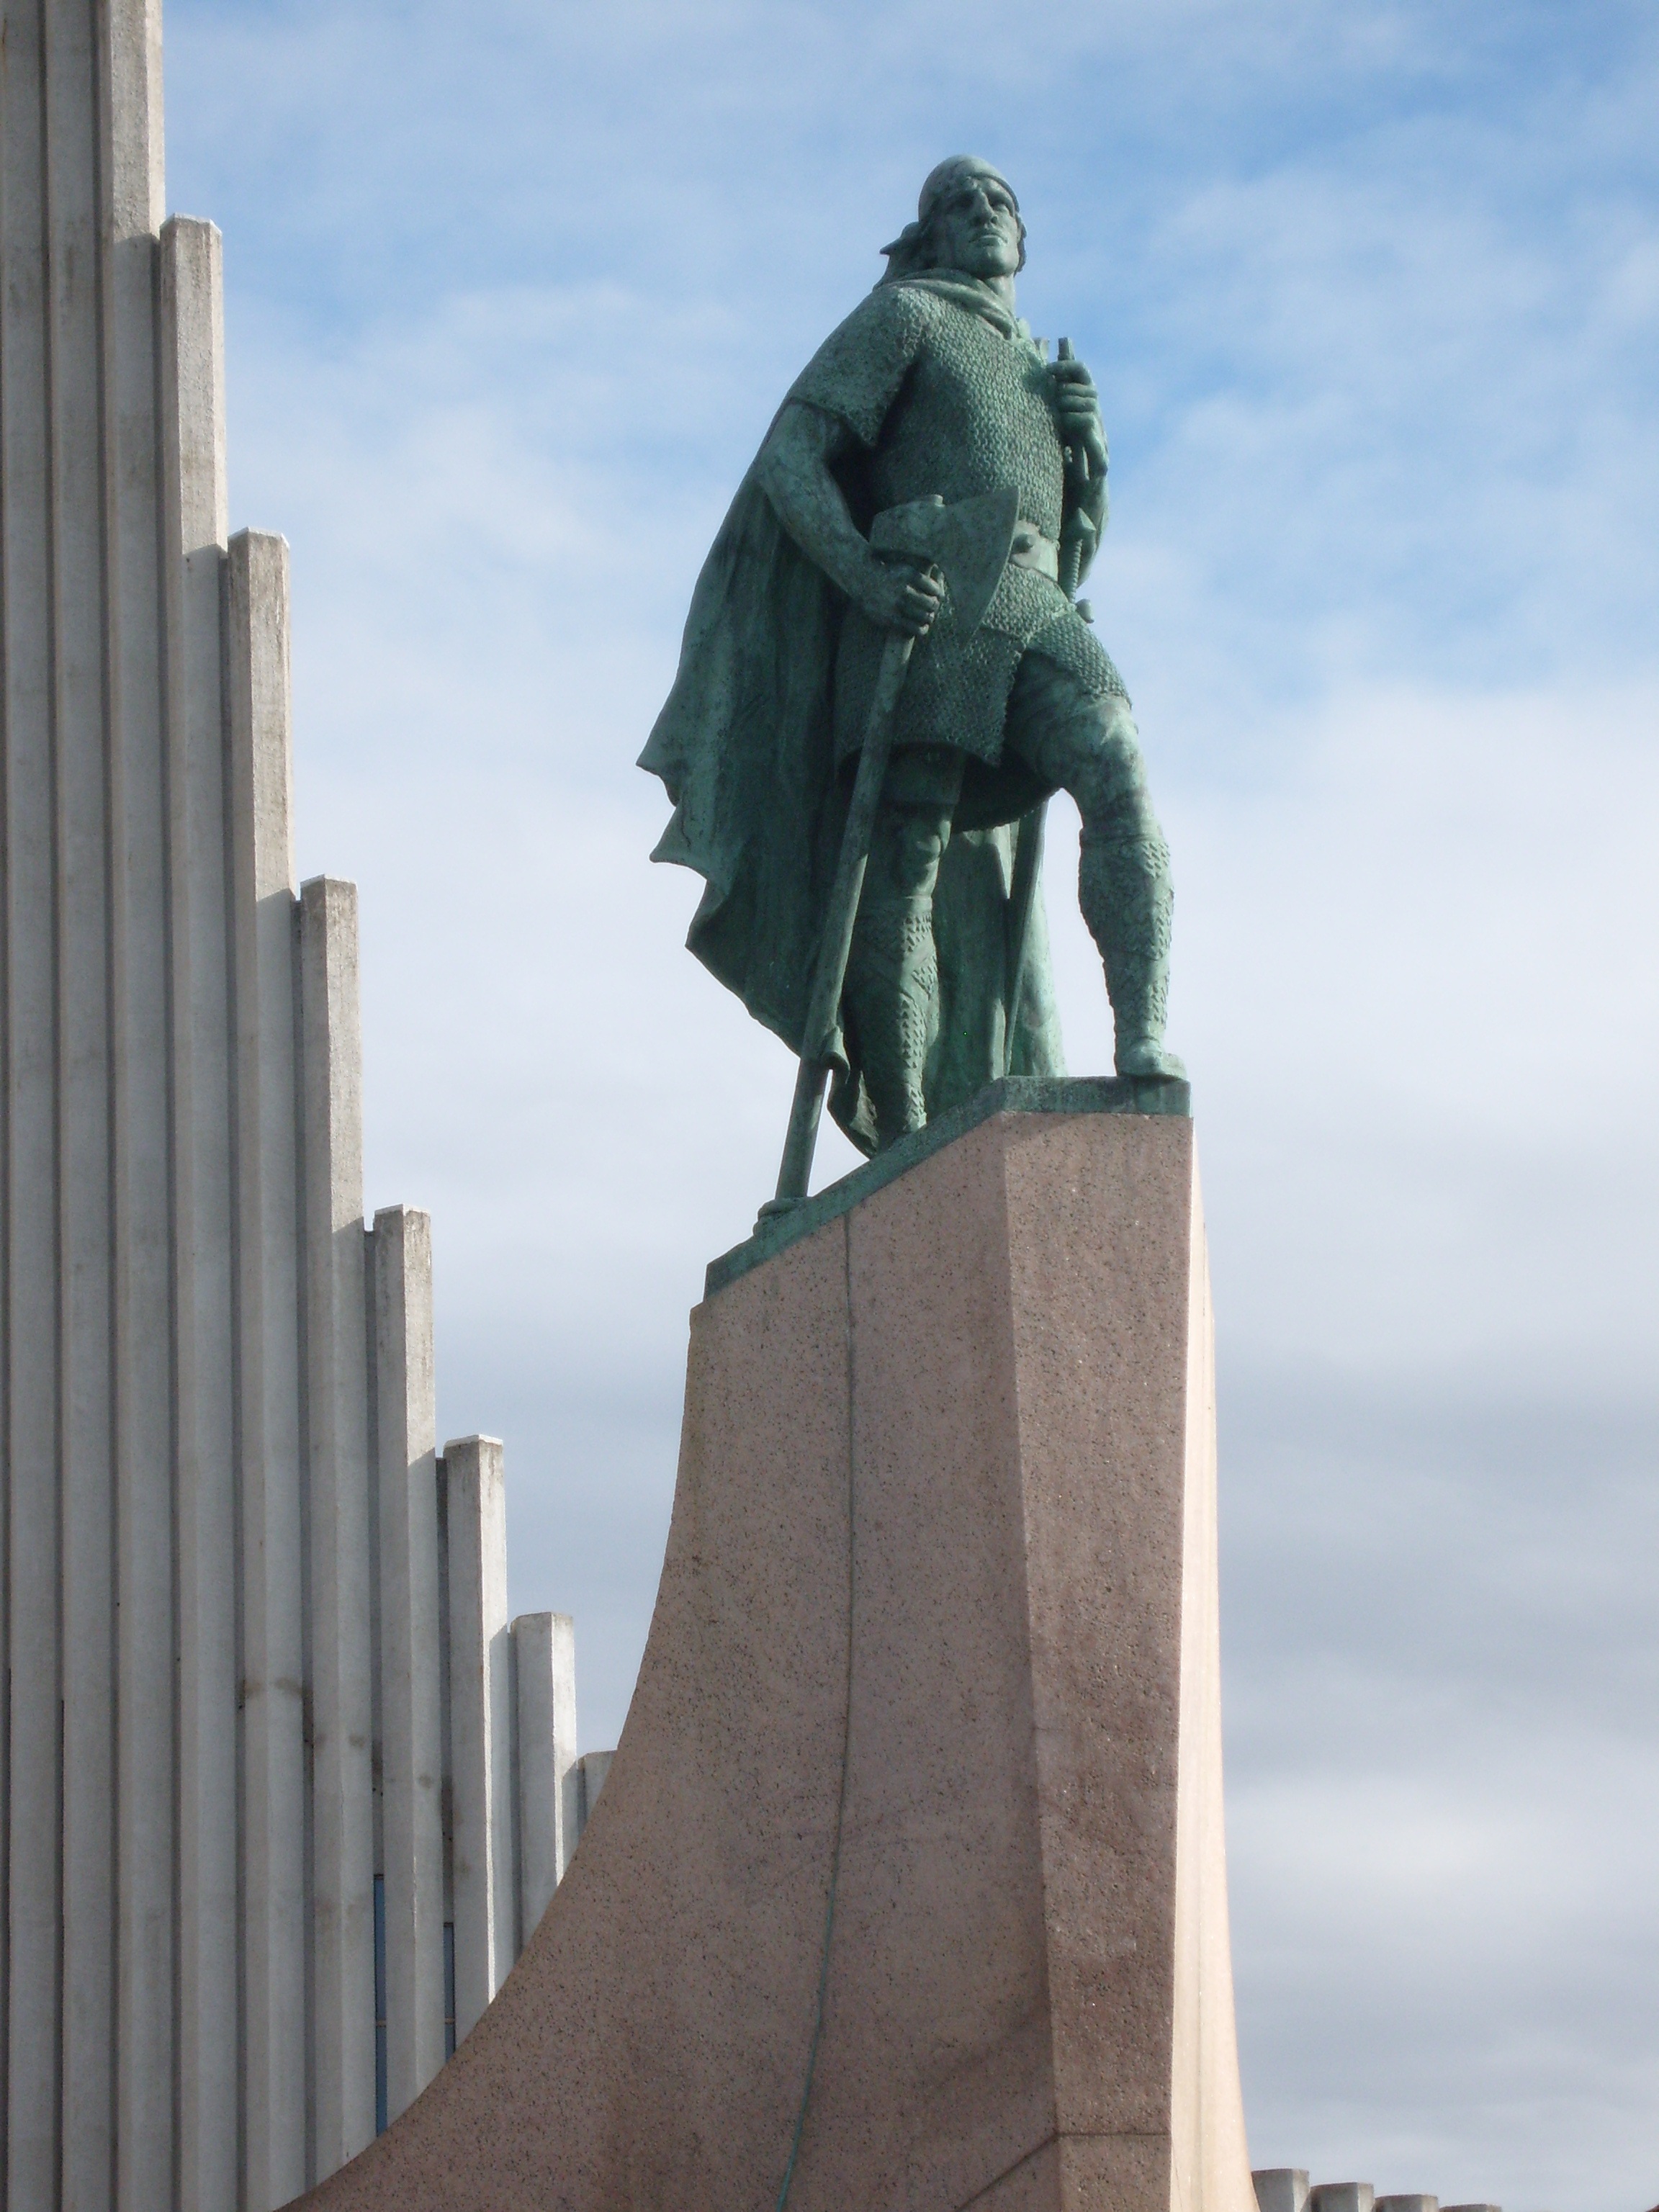
monument, statue, landmark, church, iceland, places of interest, sculpture, memorial, art, hallgrimskirkja, reykjavik, explorers, leif eriksson